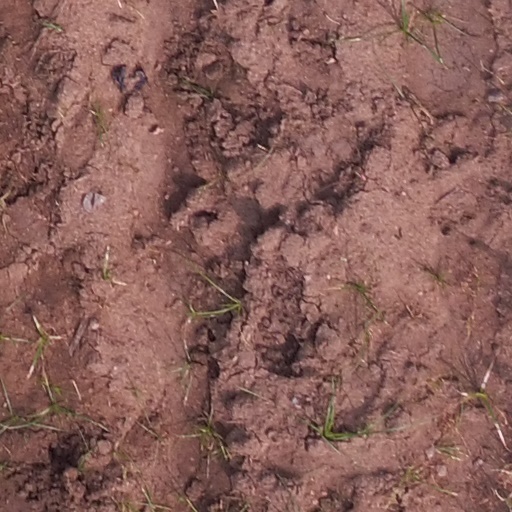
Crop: maize; corn